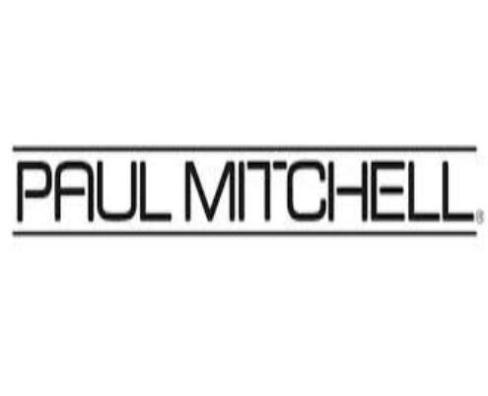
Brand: mitchell
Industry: Necessities